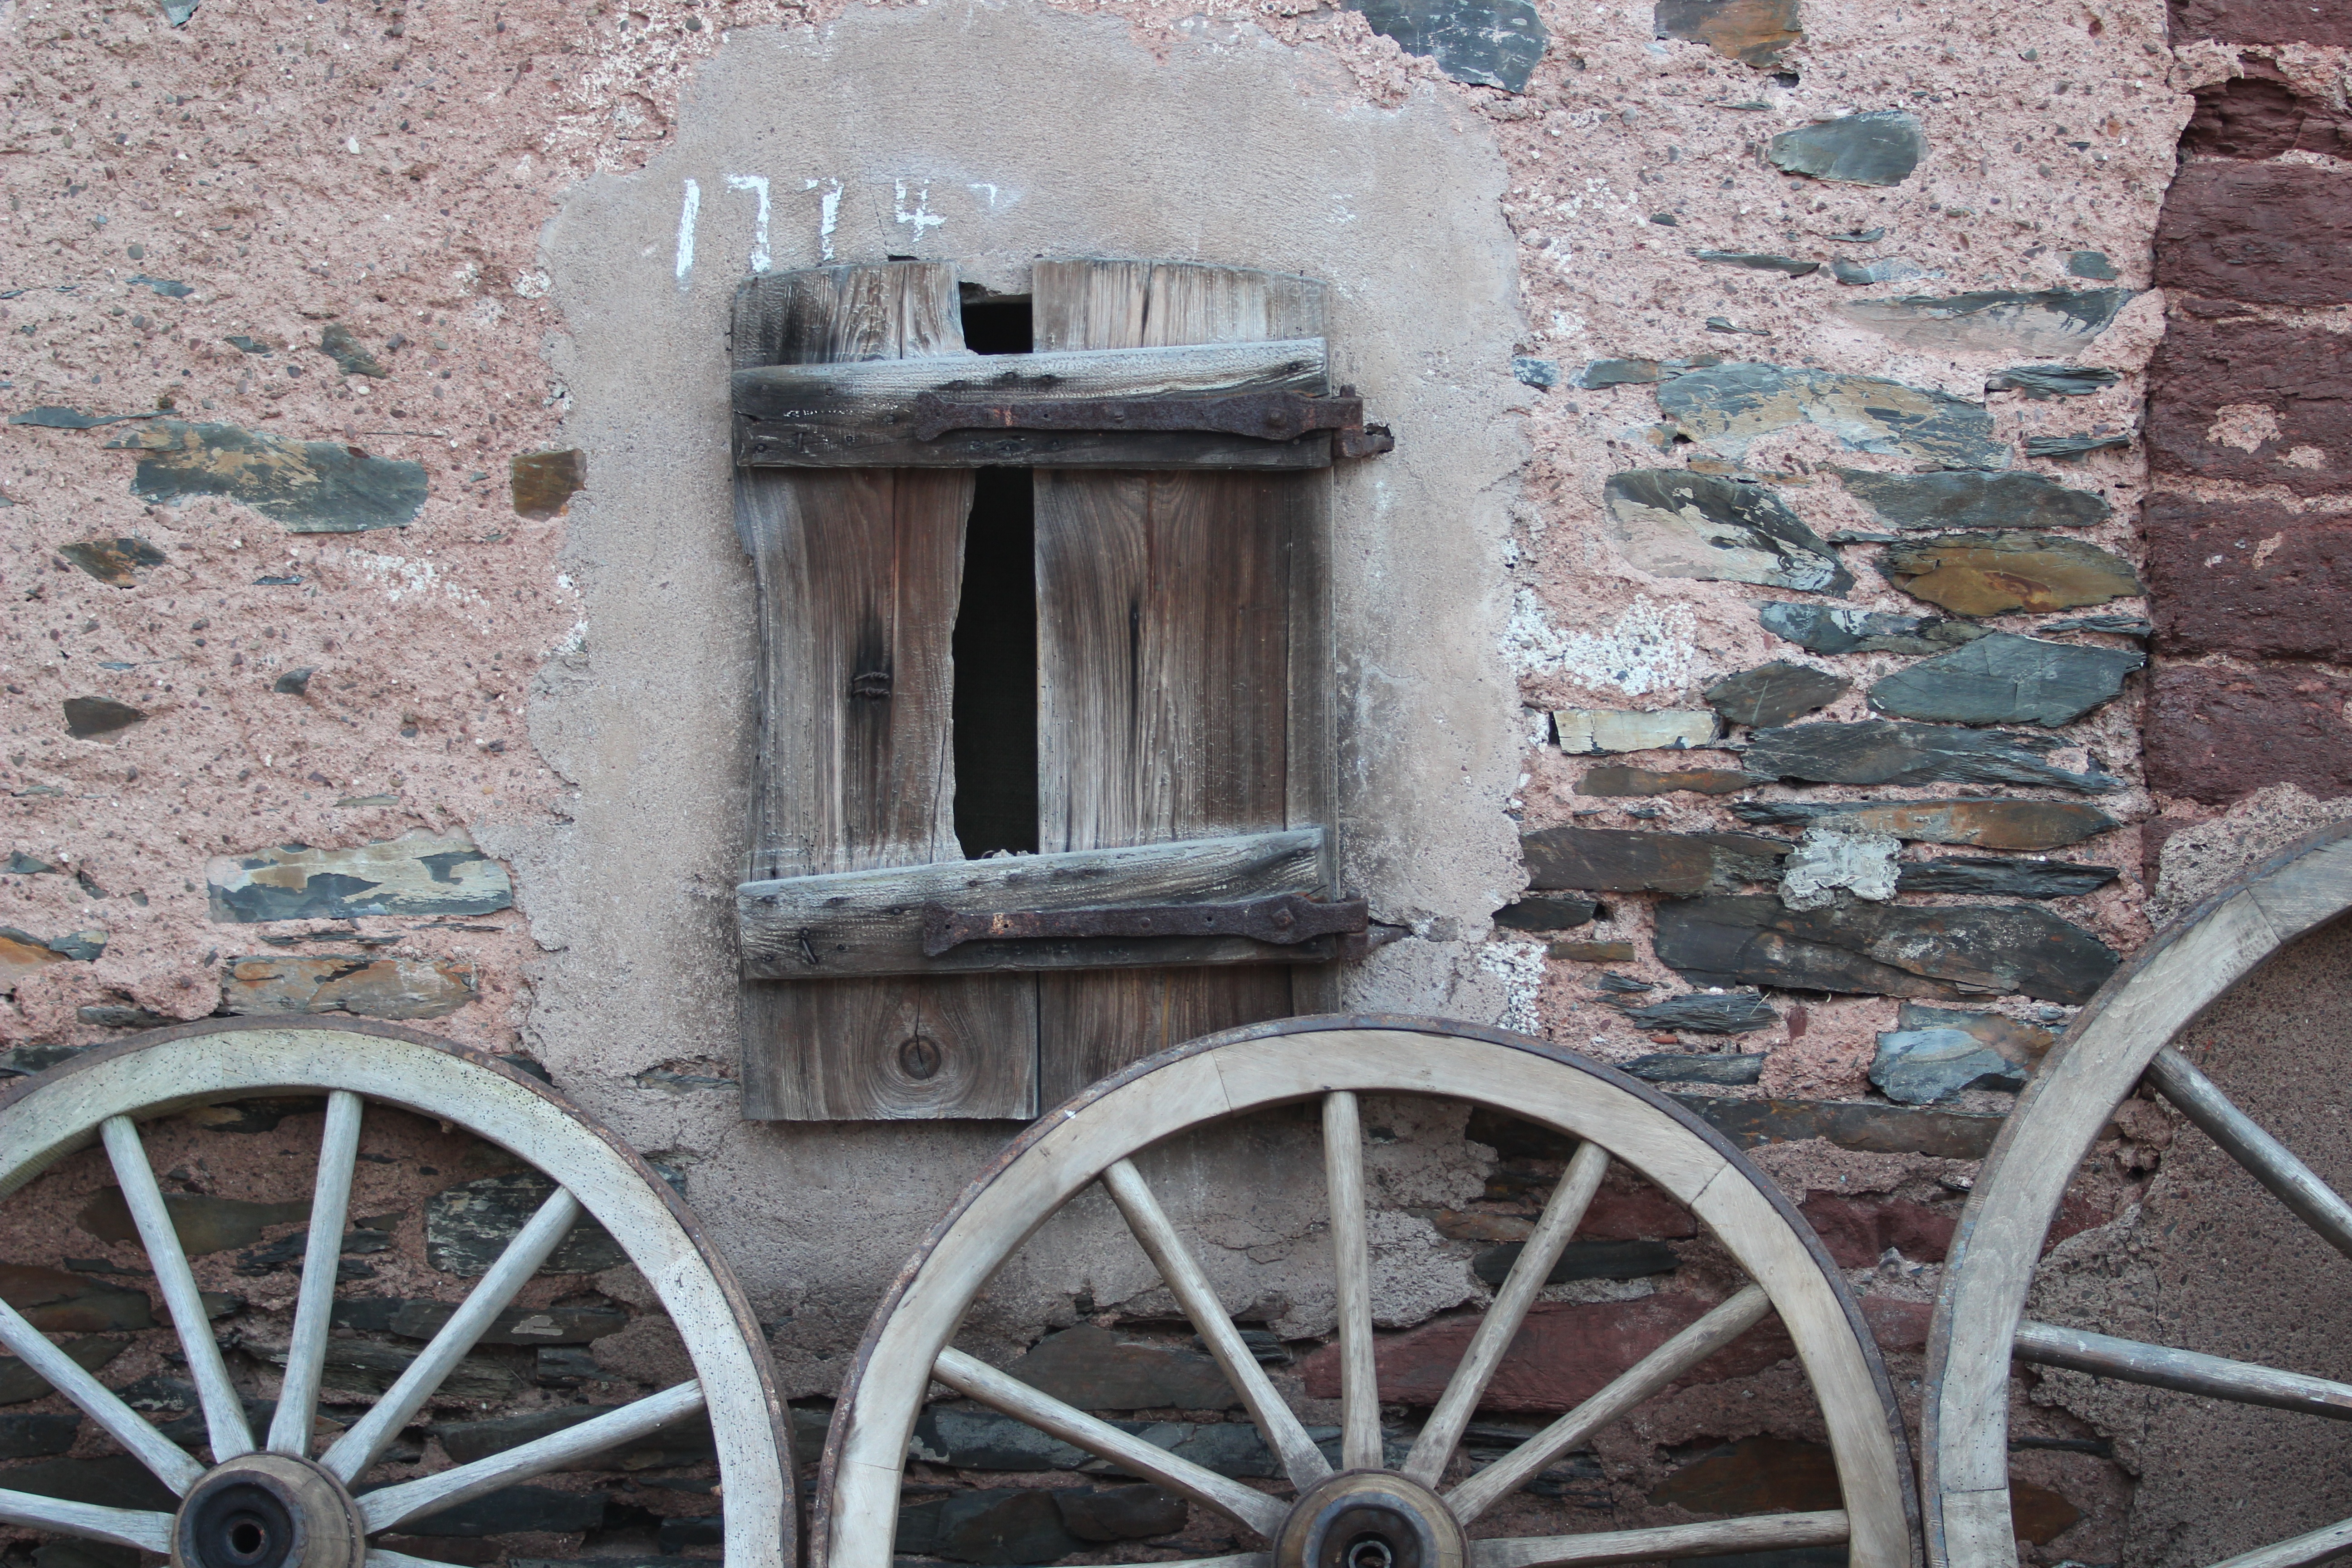
wood, wheel, old, atmosphere, wall, decoration, museum, nostalgia, wheels, iron, hof, wooden wheel, wagon wheel, wooden windows, ancient history